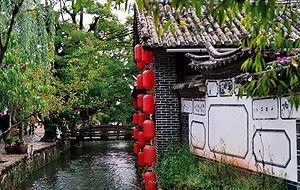
La vieille ville de Lijiang est située dans la province du Yunnan, en Chine, au cœur de la région historique de peuplement de la minorité Naxi. Elle constitue un quartier de la ville actuelle de Lijiang.